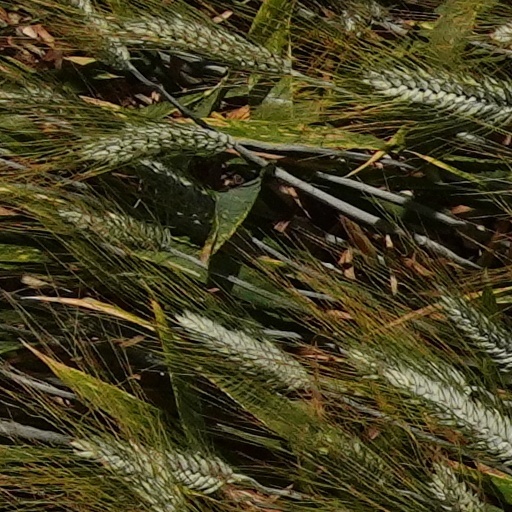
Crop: wheat